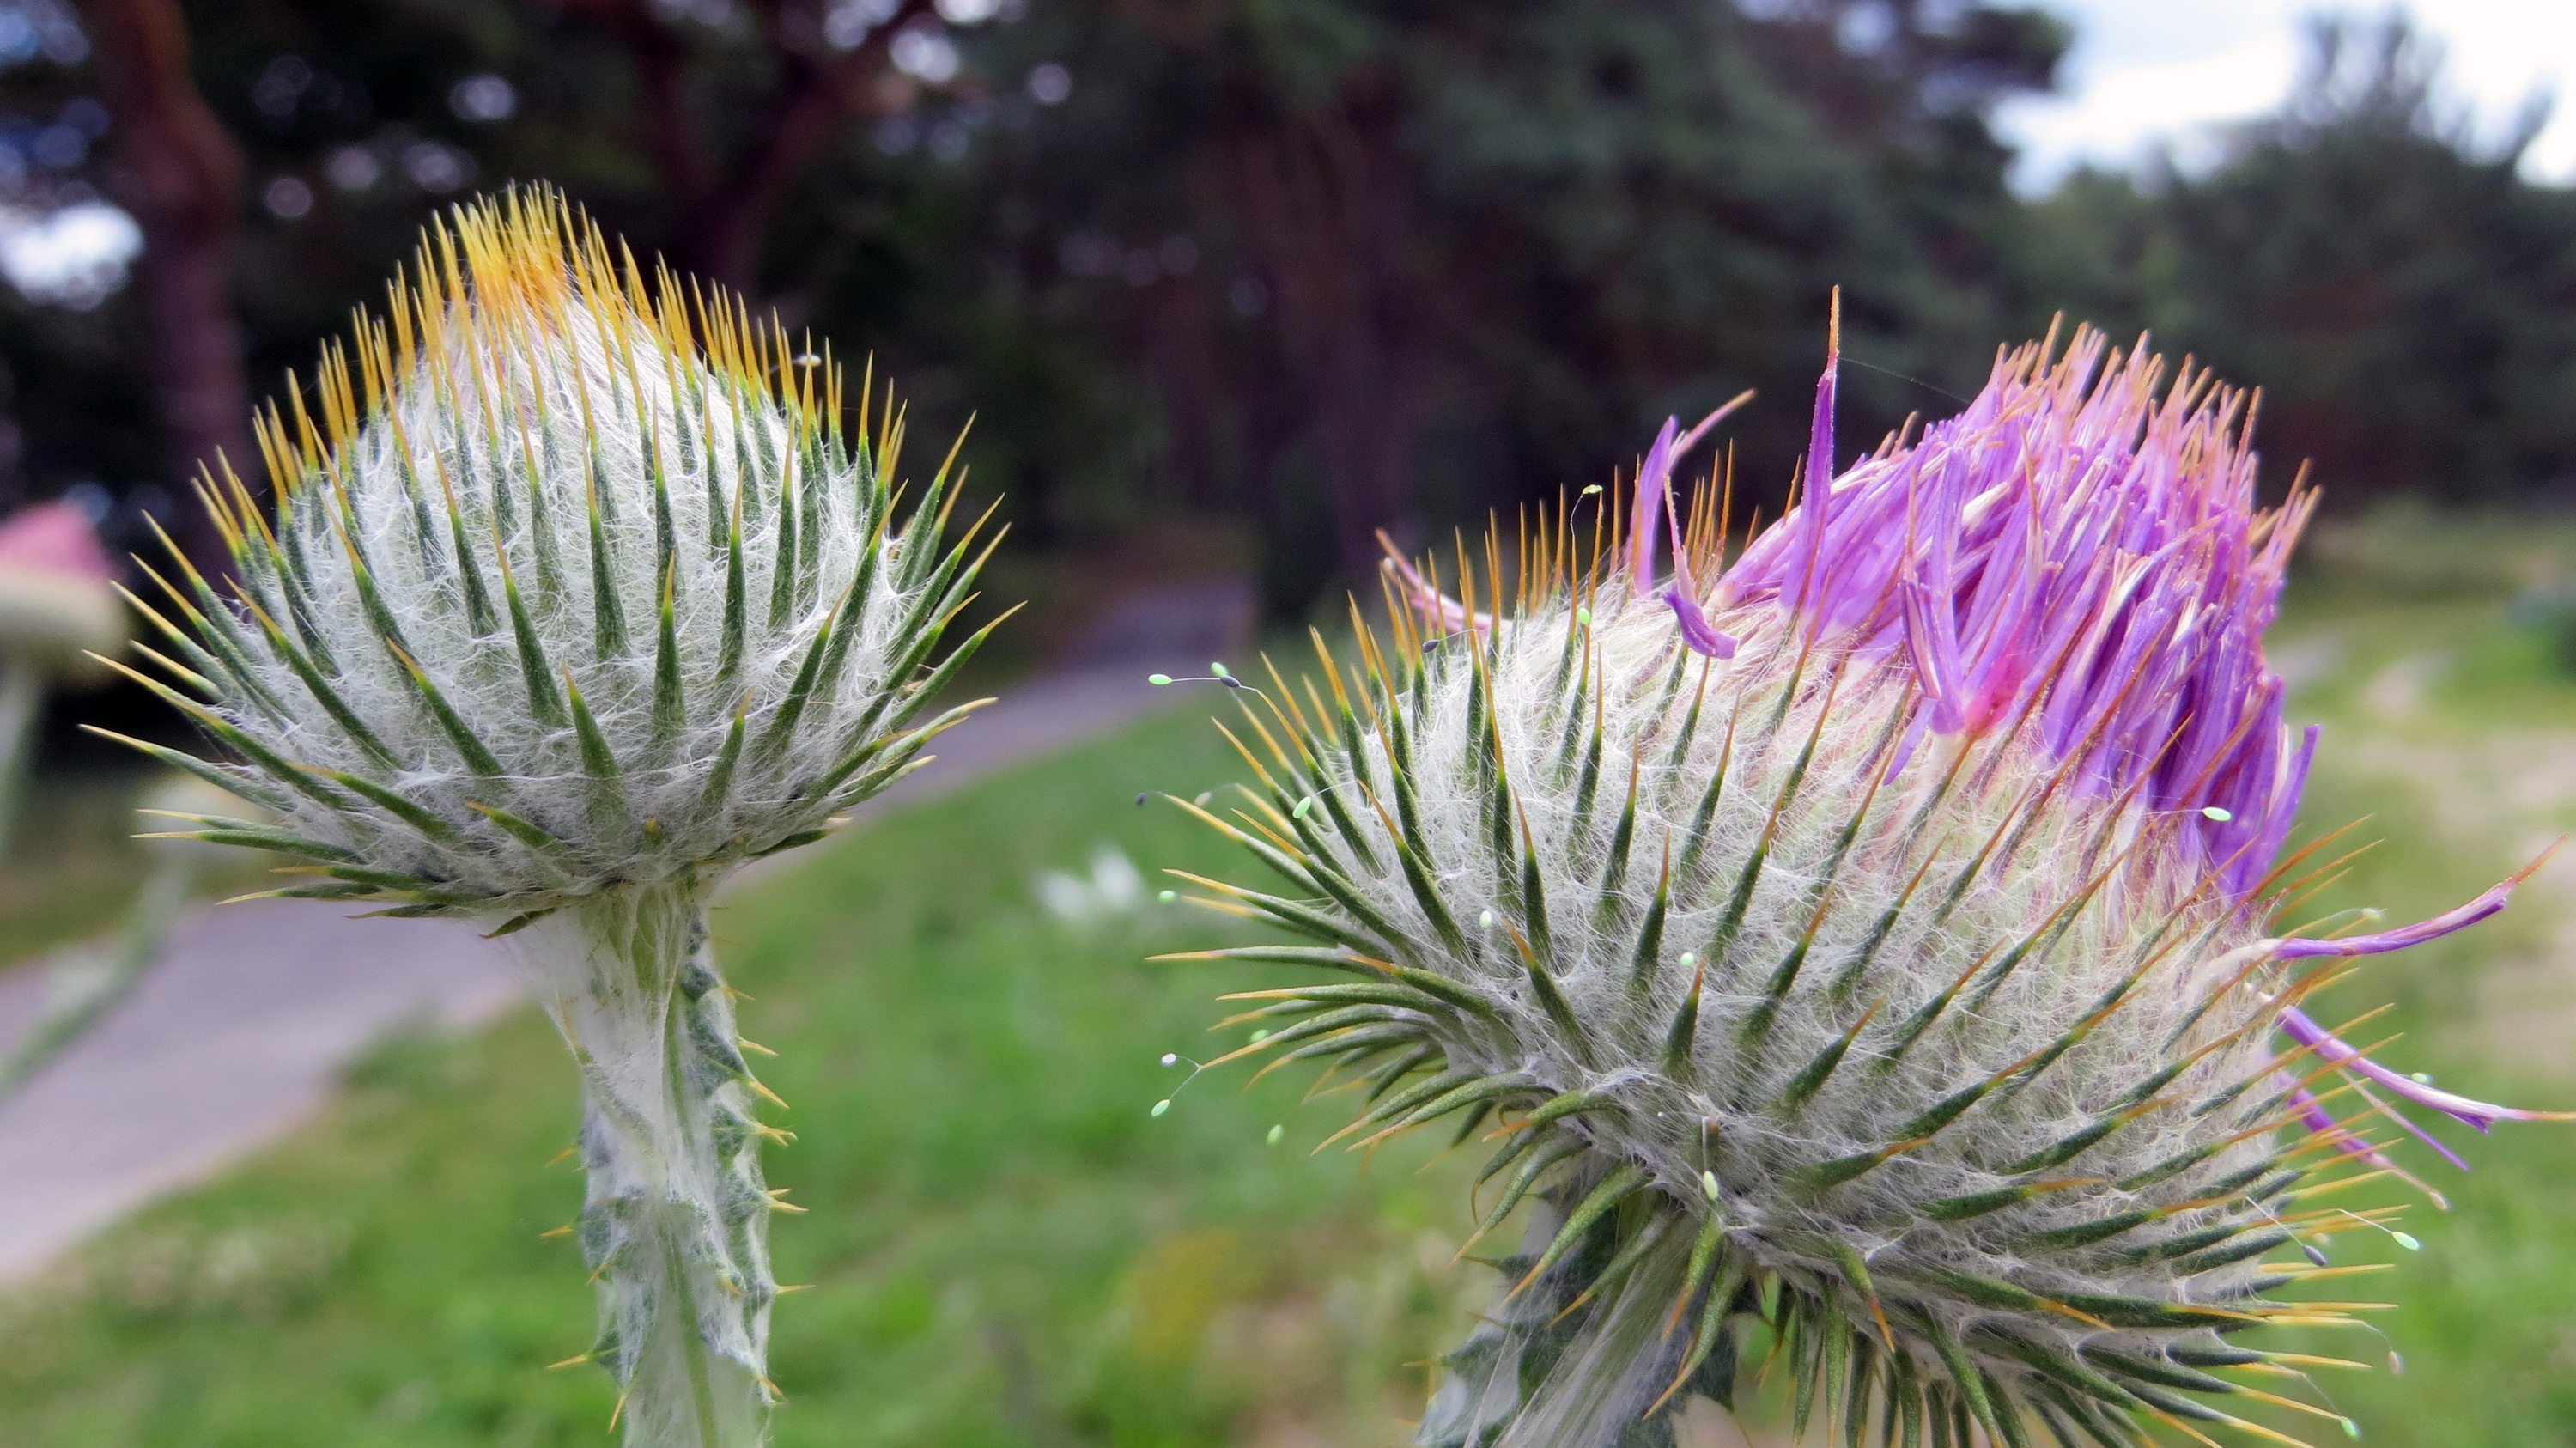
nature, blossom, prickly, plant, prairie, flower, bloom, botany, close, flora, wildflower, close up, thistle, macro photography, flowering plant, daisy family, silybum, land plant, thorns spines and prickles, artichoke thistle